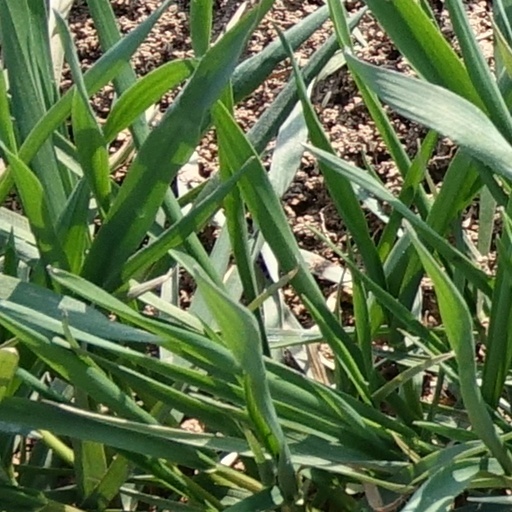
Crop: wheat